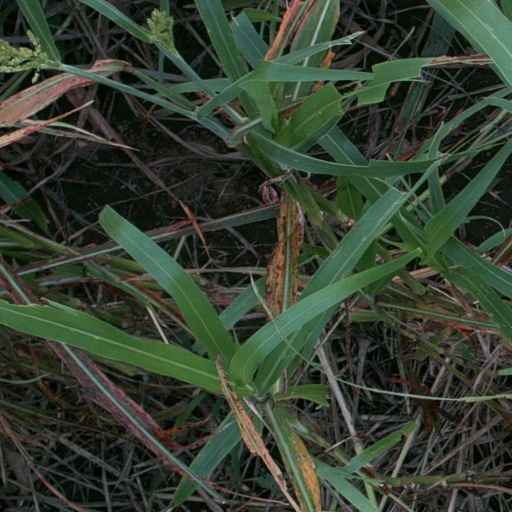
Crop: sorghum